Australia in World War I

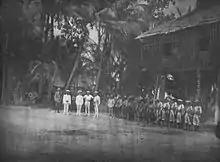
A line of soldiers in tropical uniforms stand in front of a hut in a jungle clearing. In front of them stand a group of five men facing towards the camera.

In 1884, Germany had colonised the north eastern part of New Guinea and several nearby island groups. By the outbreak of the war, the Germans had been using the colony as a wireless radio base, and supporting the German East Asia Squadron which threatened merchant shipping in the region. As a consequence, Britain required the wireless installations to be destroyed. Shortly after the outbreak of war—following a request by the British government on 6 August 1914—the Australian Naval and Military Expeditionary Force (AN&MEF) began forming. The objectives of the force were the German stations at Yap in the Caroline Islands, Nauru and at Rabaul, New Britain. The AN&MEF comprised one battalion of infantry (1,023 men) enlisted in Sydney, 500 naval reservists and ex-sailors organised into six companies who would serve as infantry and a further 500 men from the Kennedy Regiment, a Queensland militia battalion that had volunteered for overseas service and had been sent to garrison Thursday Island. Together, these forces were placed under the command of Colonel William Holmes, an officer in the militia who was at the time commander of the 6th Brigade and secretary of the Sydney Water and Sewerage Board.